Pakistan Army

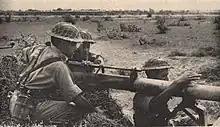
A Pakistan Army 106mm recoilless rifle position - 1965 war.

At the time of the partition of British India, British Field Marshal (United Kingdom) Sir Claude Auchinleck favored the transfer of the infantry divisions to the Pakistan Army including the 7th, 8th and 9th. In 1948, the British army officers in the Pakistan Army established and raised the 10th, 12th, and the 14th infantry divisions— with the 14th being established in East Bengal. In 1950, the 15th Infantry Division was raised with the help from the United States Army, followed by the establishment of the 15th Lancers in Sialkot. Dependence on the United States grew furthermore by the Pakistan Army despite it had worrisome concerns to the country's politicians. Between 1950 and 1954, Pakistan Army raised six more armoured regiments under the U.S. Army's guidance: including, 4th Cavalry, 12th Cavalry, 15th Lancers, and 20th Lancers.